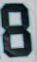
Number: 8